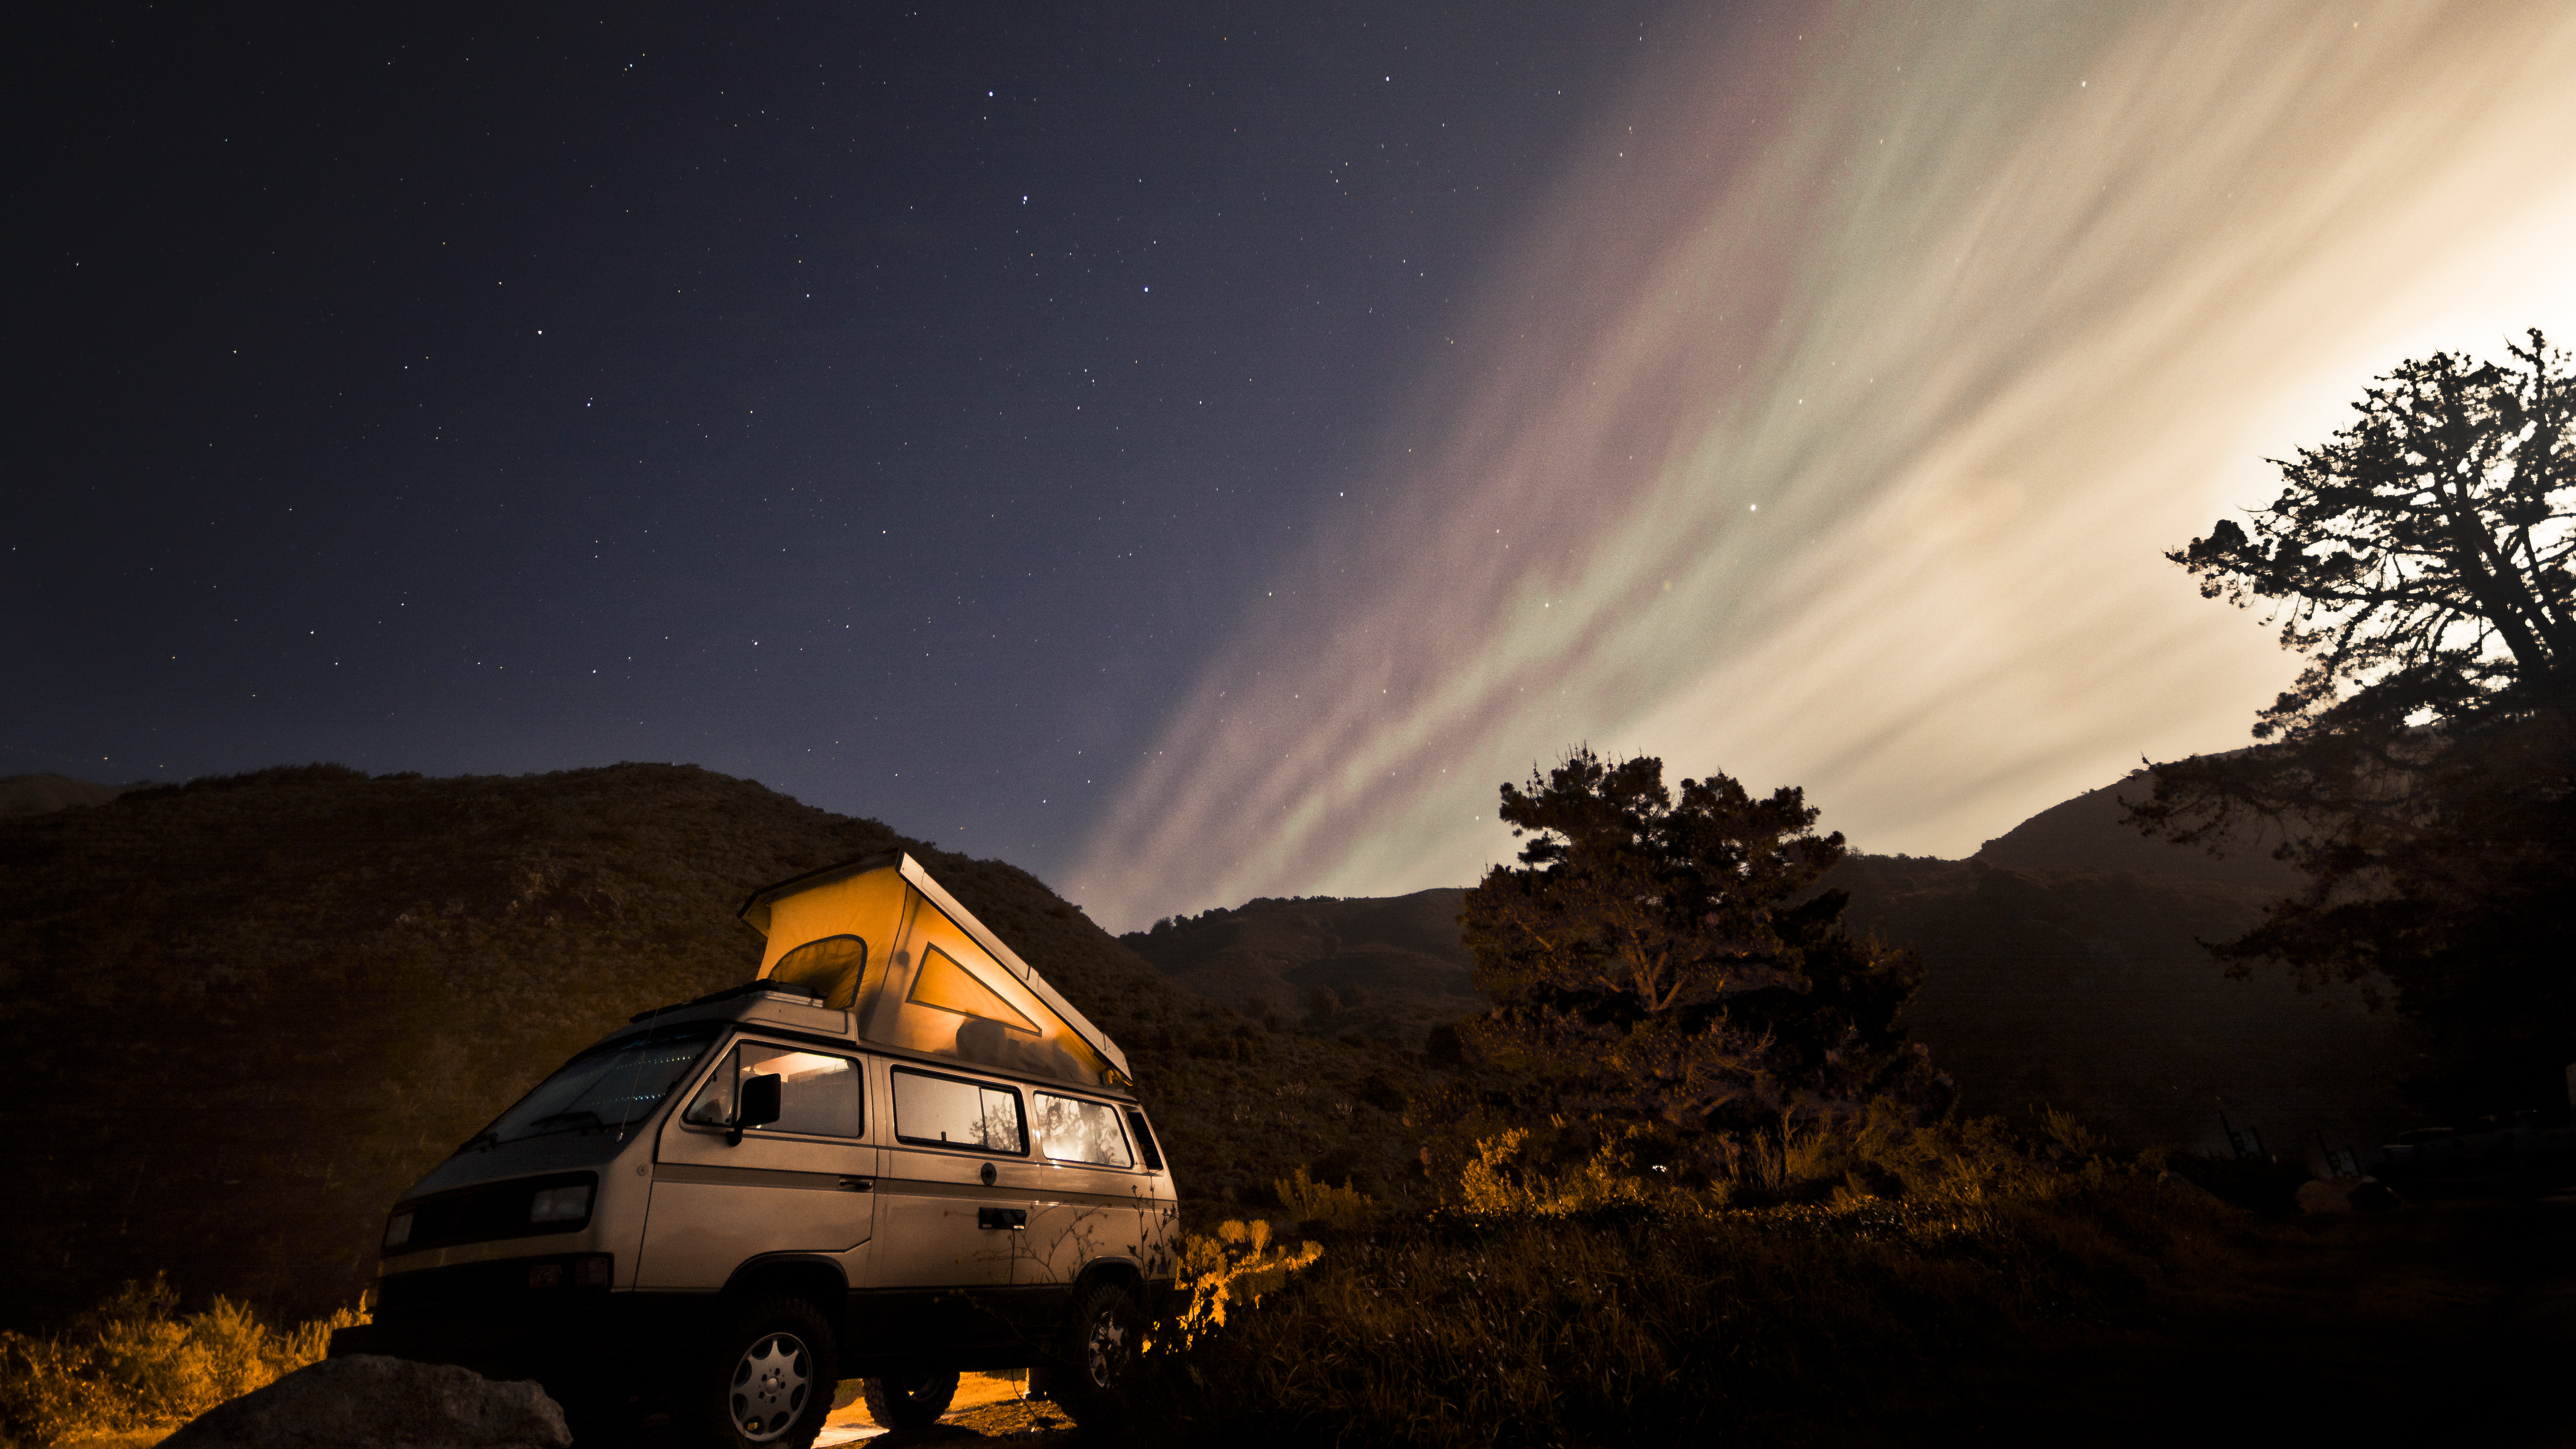
mountain, light, cloud, sky, sunset, night, sunlight, morning, star, dawn, atmosphere, dusk, evening, darkness, aurora, moonlight, astronomical object